Franco Battaini

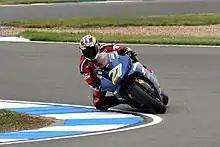
Battaini at the 2005 British Grand Prix

Franco Battaini (born 22 July 1972 in Brescia) is an Italian motorcycle road racer. His best years were in 2002 and 2003 when he finished sixth in the 250cc world championship. In 2005 Battaini competed in MotoGP aboard the Blata WCM. He had a very unsuccessful season taking a best finish of 11th in Japan – where many riders retired from the race. In 2006 Battaini competed in the Superbike World Championship.